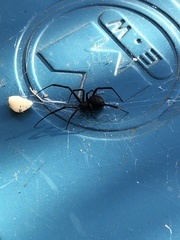
Species: Lactrodectus_hesperus